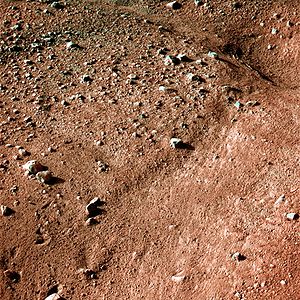
Phoenix (rumsonde) / Galleri
Phoenix eller Phoenix Mars Lander er et ubemandet rumfartøj, der har som mission at lande tæt på nordpolen af Mars. Rumsonden har et sæt af videnskabelige instrumenter om bord, der har som formål at undersøge om miljøet på Mars kan eller har kunnet understøtte liv og undersøge vandets historie. Phoenix blev opsendt uden problemer 4. august 2007 og landede på Mars 25. maj 2008. Udviklingen af rumsonden er foregået som et samarbejde mellem adskillige instanser hvor University of Arizona under ledelse af NASA har haft det overordnede ansvar. De andre bidrag kommer fra NASA, det canadiske rumagentur, den amerikanske luftfartsindustri og universiteter i USA, Canada, Schweiz, Danmark og Tyskland. Fra Danmark deltager både Aarhus Universitet og Københavns Universitet.